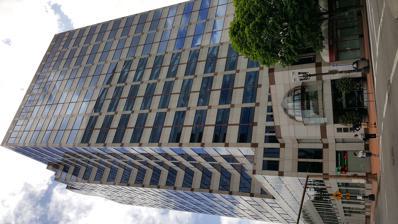
Building: Bank of America Center (Portland, Oregon)
Country: United States of America
Year built: 1987
Bank of America Center The building in 2018 General information Town or city Portland, Oregon Country United States Coordinates 45°31′06″N 122°40′26″W / 45.51823°N 122.67378°W / 45.51823; -122.67378 Elevation 35 feet (11 m) The Bank of America Center , also known as the Bank of America Financial Center and One Financial Center , is located at 101–177 Southwest Morrison Street in Portland, Oregon , United States. Construction began in 1985 and was completed in 1987. The 18-story building has 350,000 feet of office space. It was designed by architect Greg Baldwin. References